Durobrivae (Water Newton)

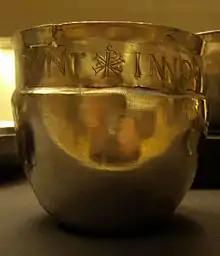
Silver cup from the Water Newton Treasure.

Durobrivae was a Roman fortified garrison town located at Water Newton in the English county of Cambridgeshire, where Ermine Street crossed the River Nene. More generally, it was in the territory of the Corieltauvi in a region of villas and commercial potteries. The name is a Latinisation of Celtic (or more accurately Brythonic) *"Durobrīwās", meaning essentially "fort (by the) bridges".